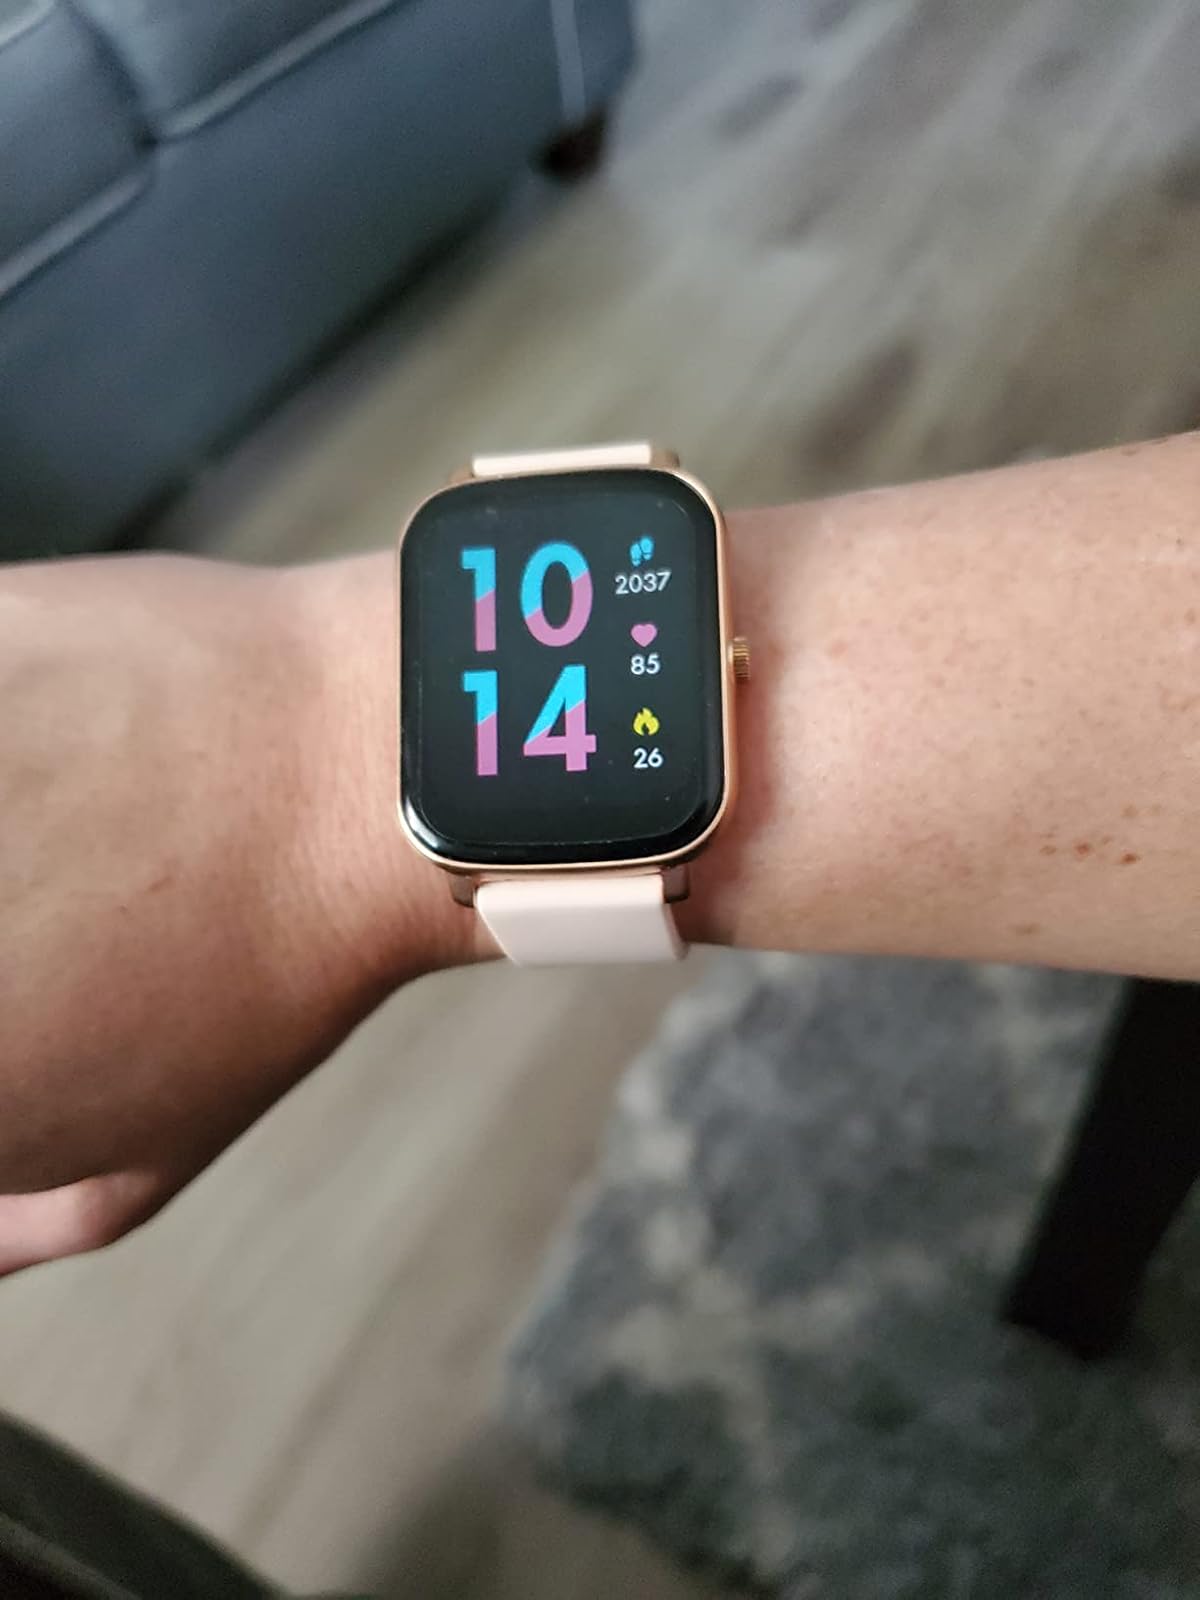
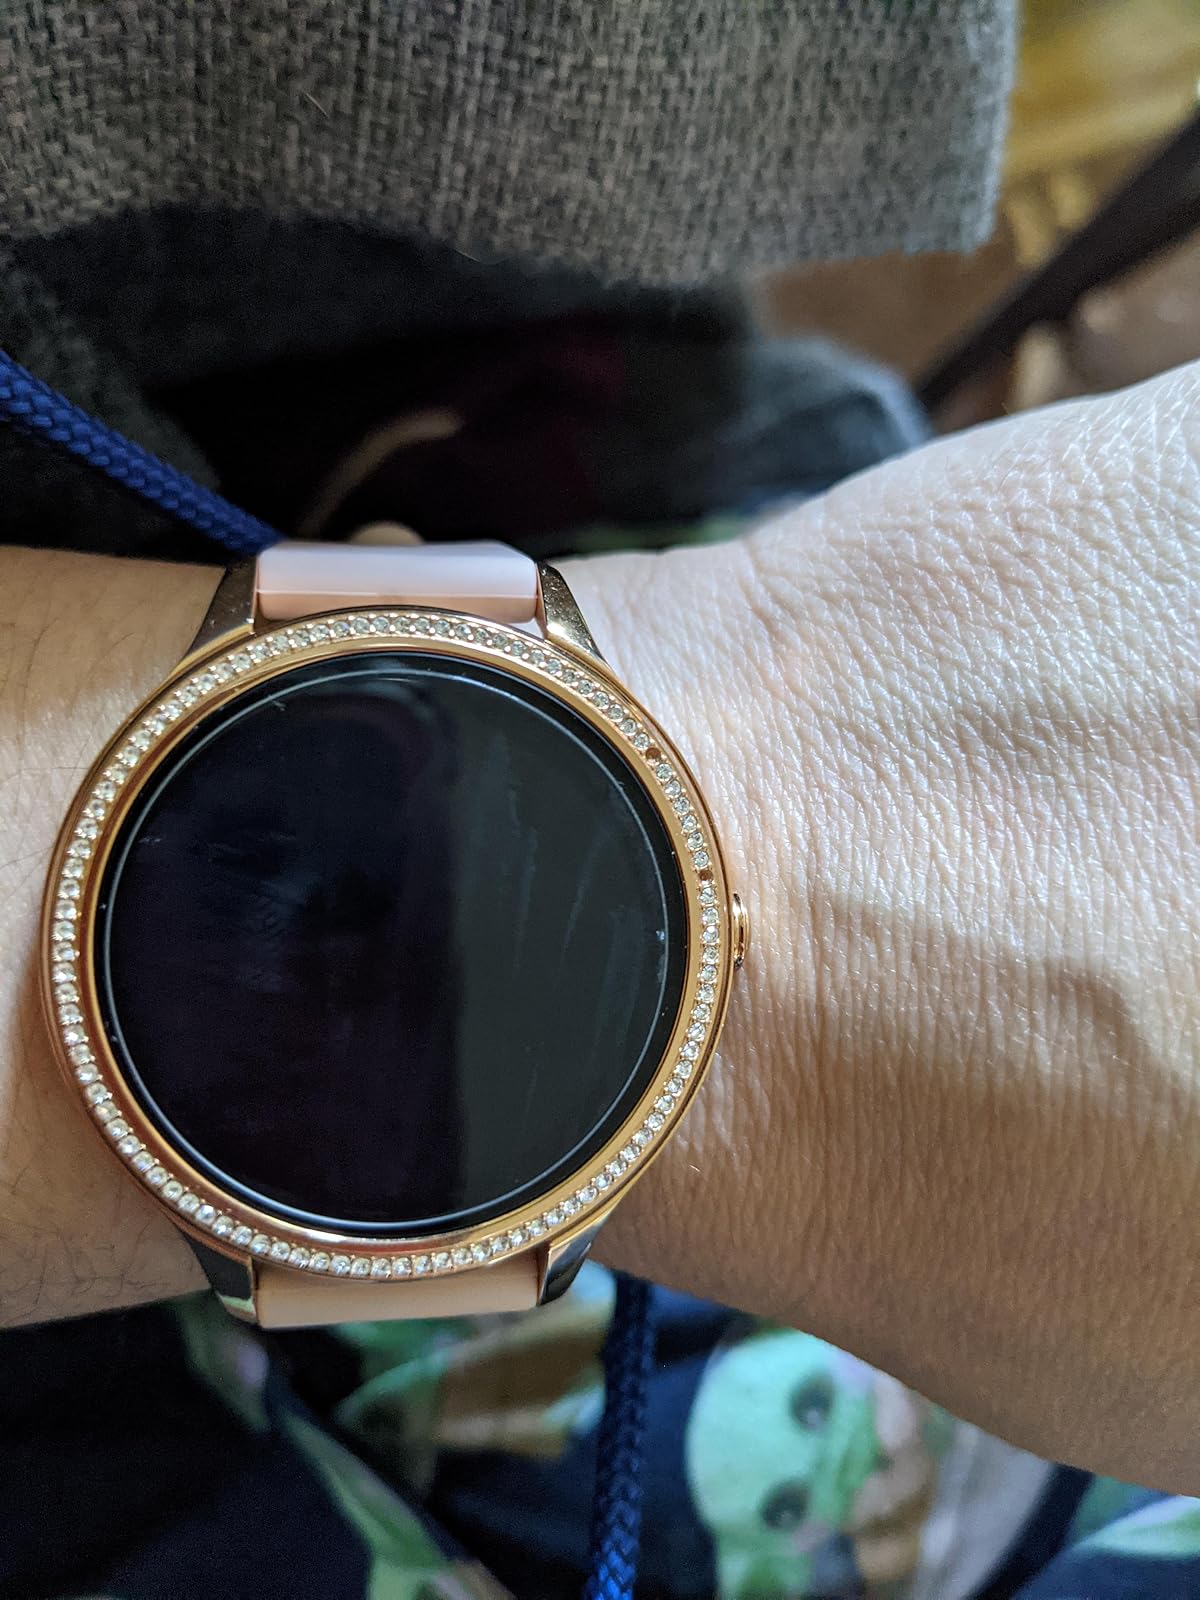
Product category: smartwatch
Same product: no